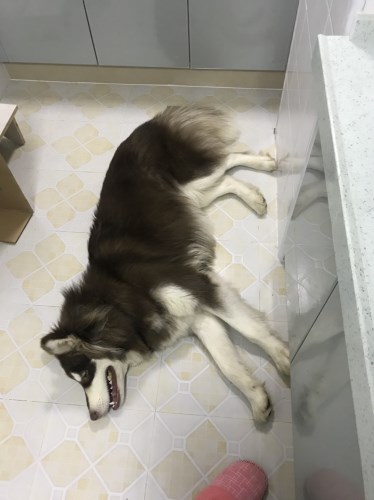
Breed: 1324-n000004-malamute